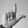
ASL letter: L